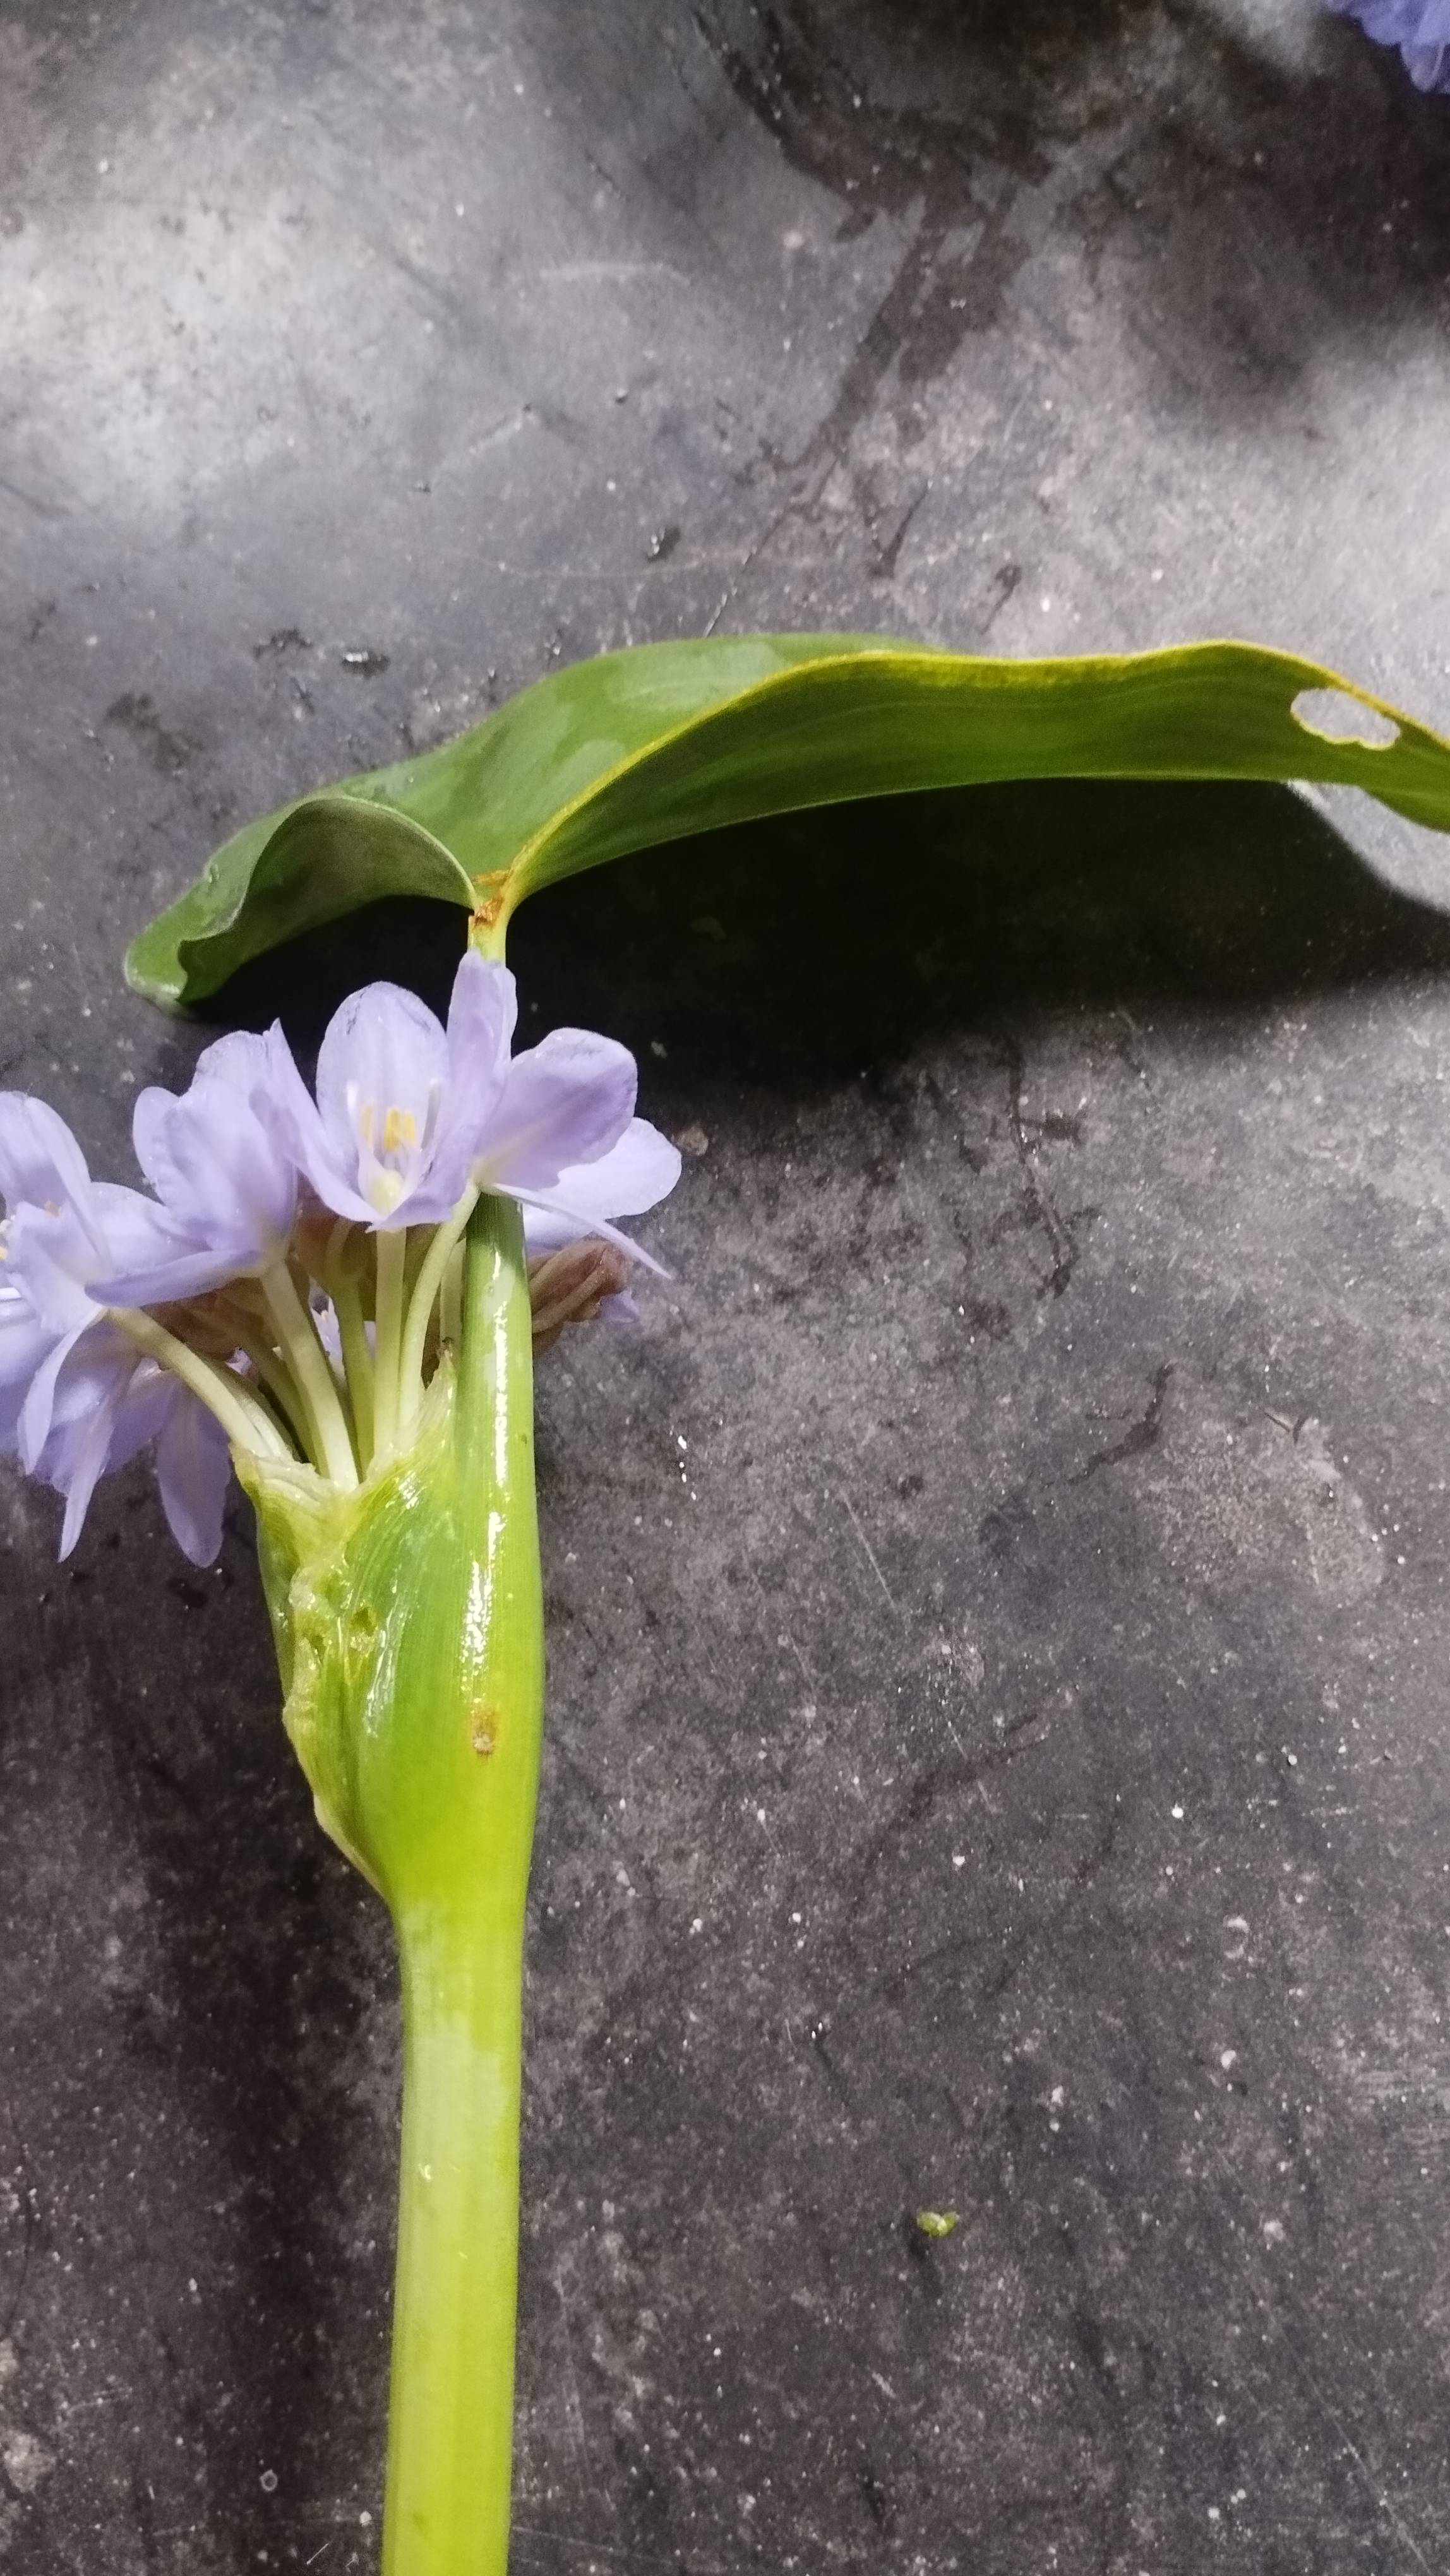
Species: Heartleaf False Pickerelweed (Monochoria korsakowii)